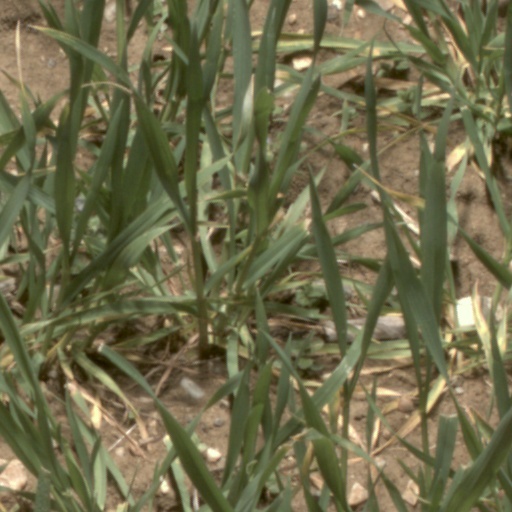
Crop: wheat